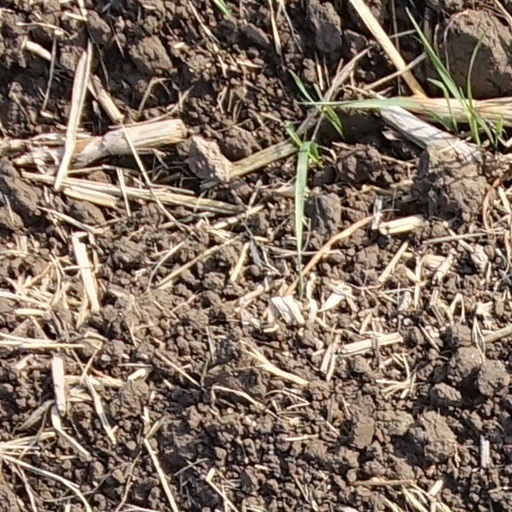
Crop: wheat